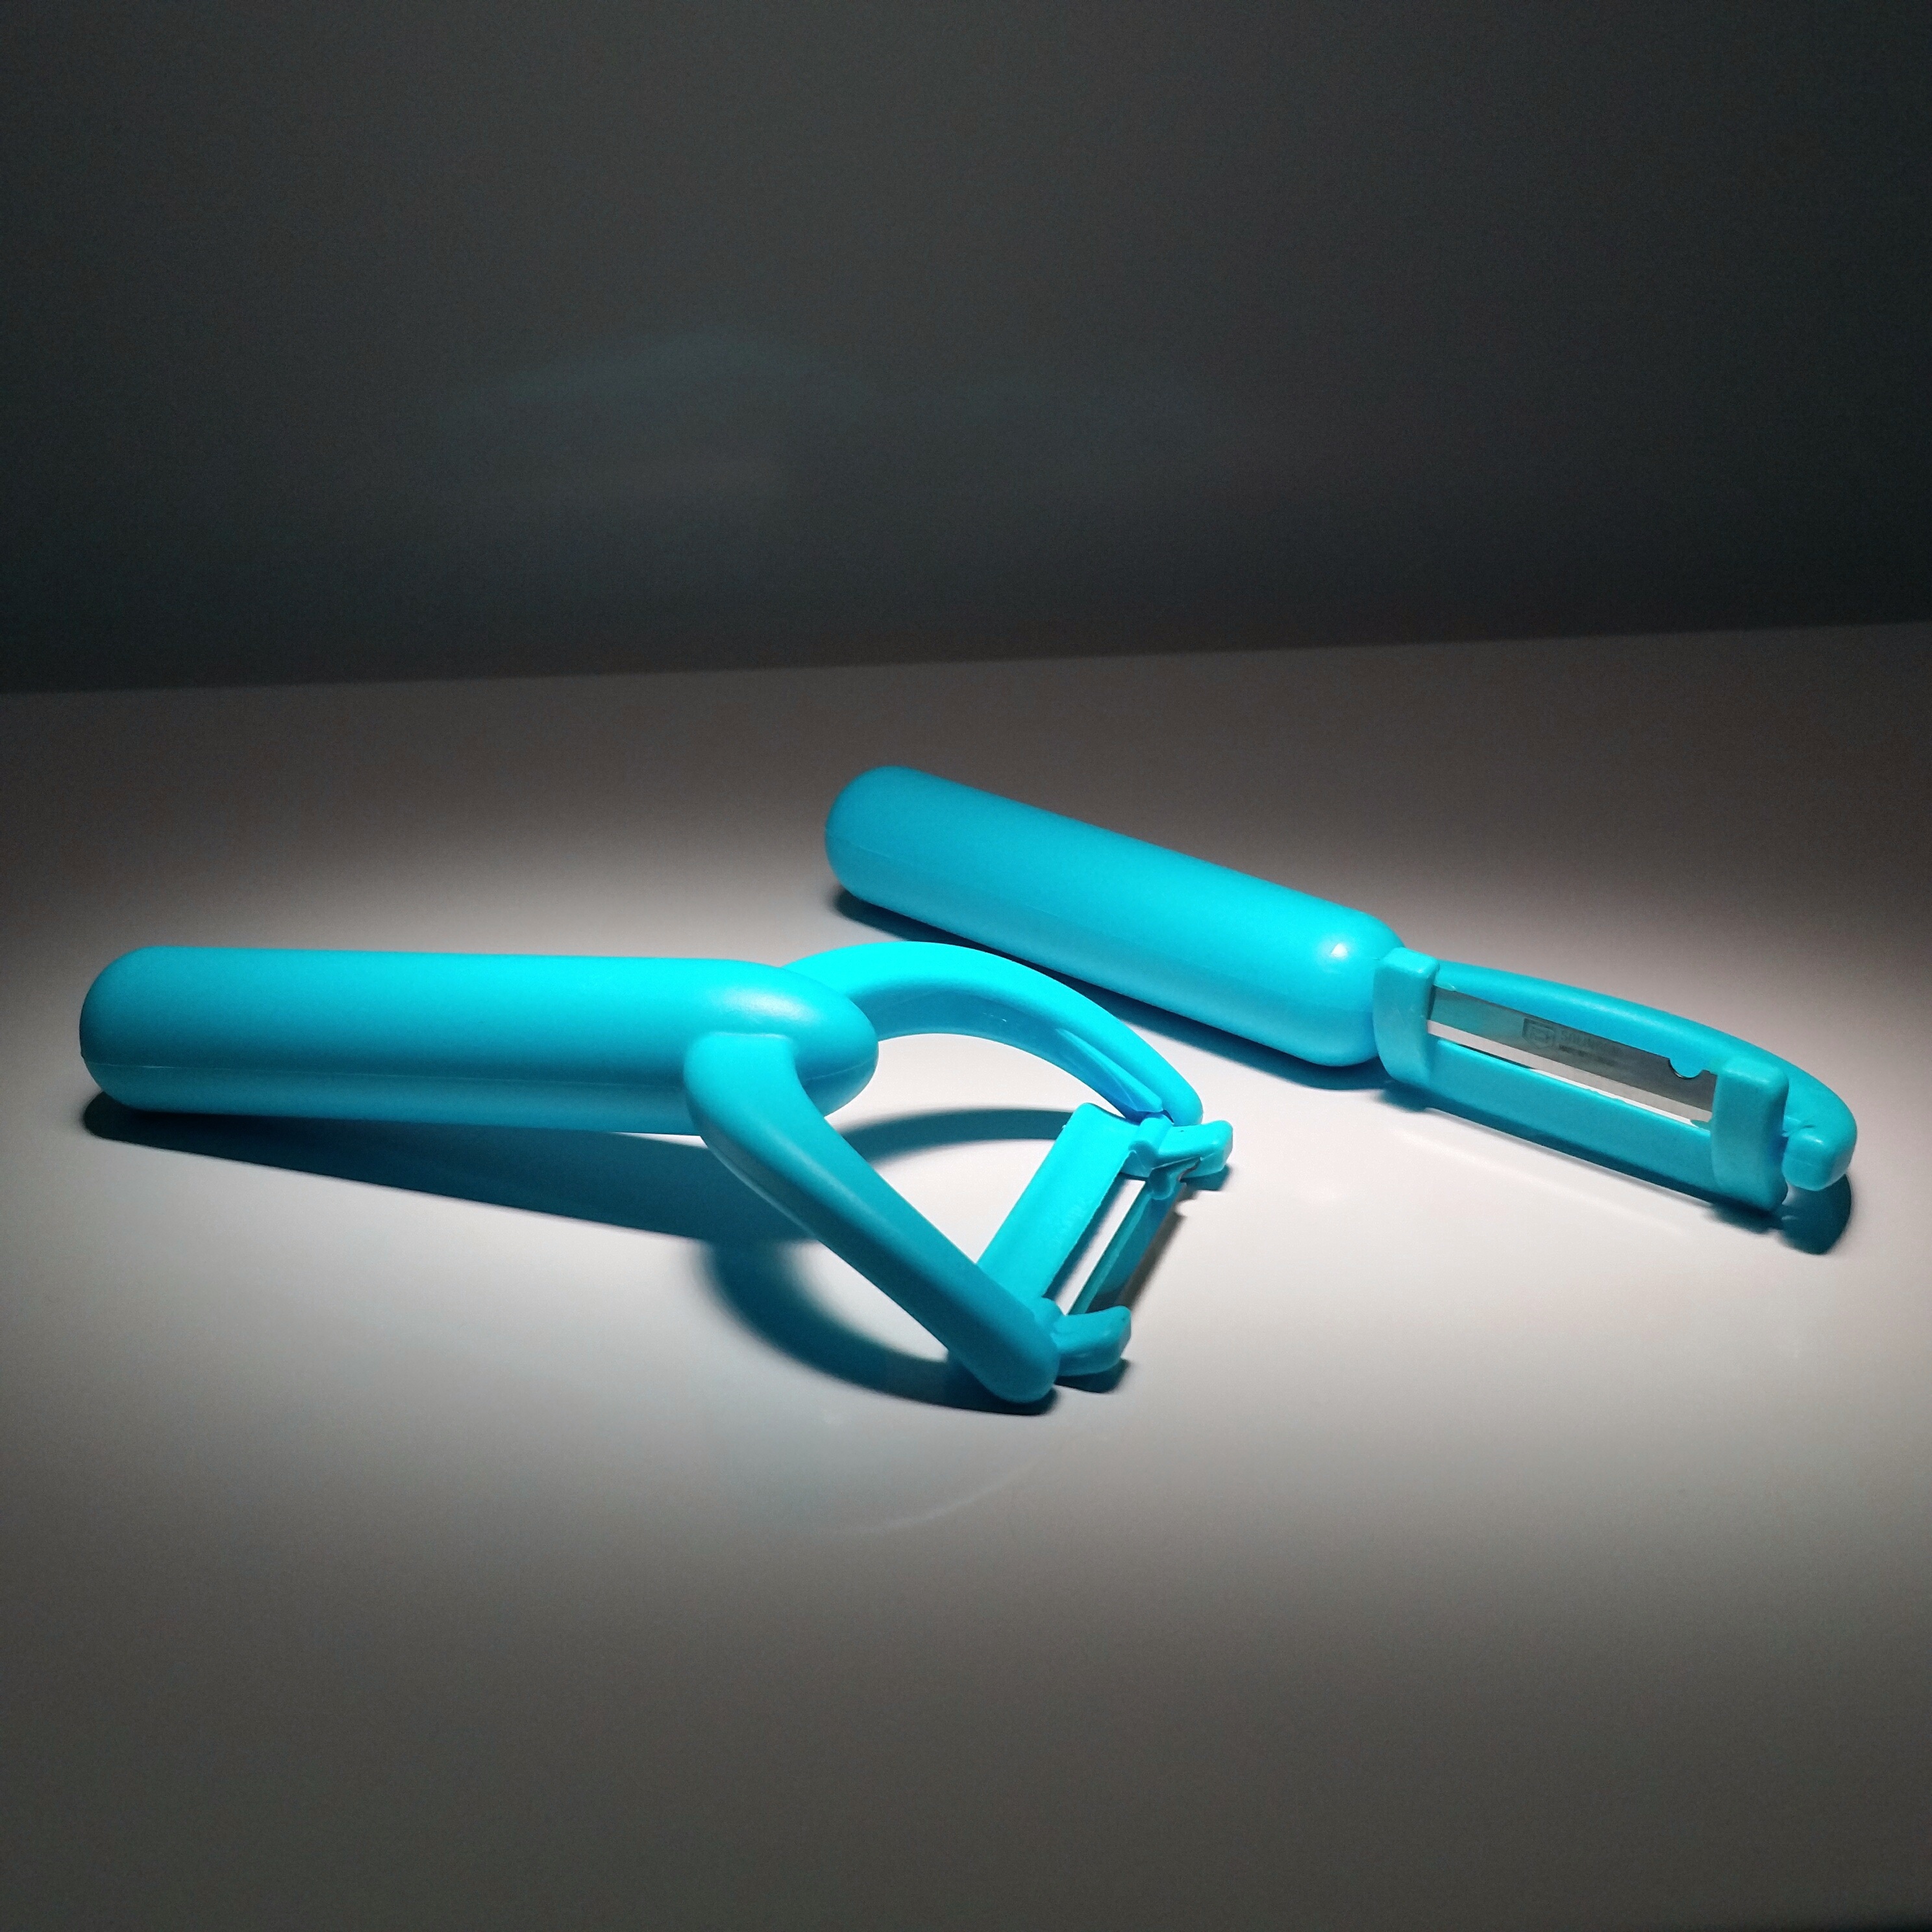
lighting, glasses, vegetables, budget, vegetable peeler, household helper